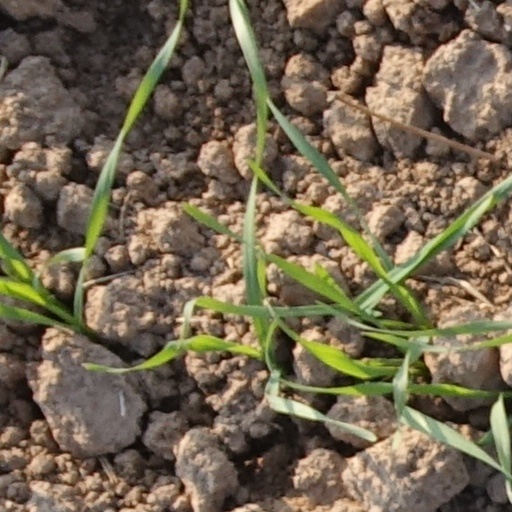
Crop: wheat